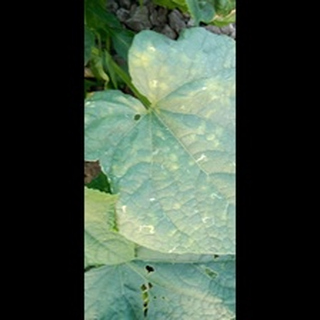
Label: diseased_cucumber